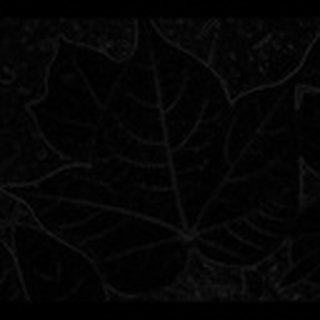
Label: healthy_cotton